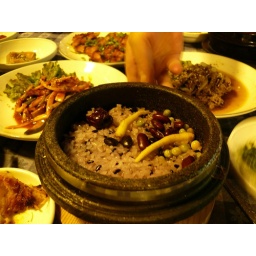
and then a rice dish in a stone pot